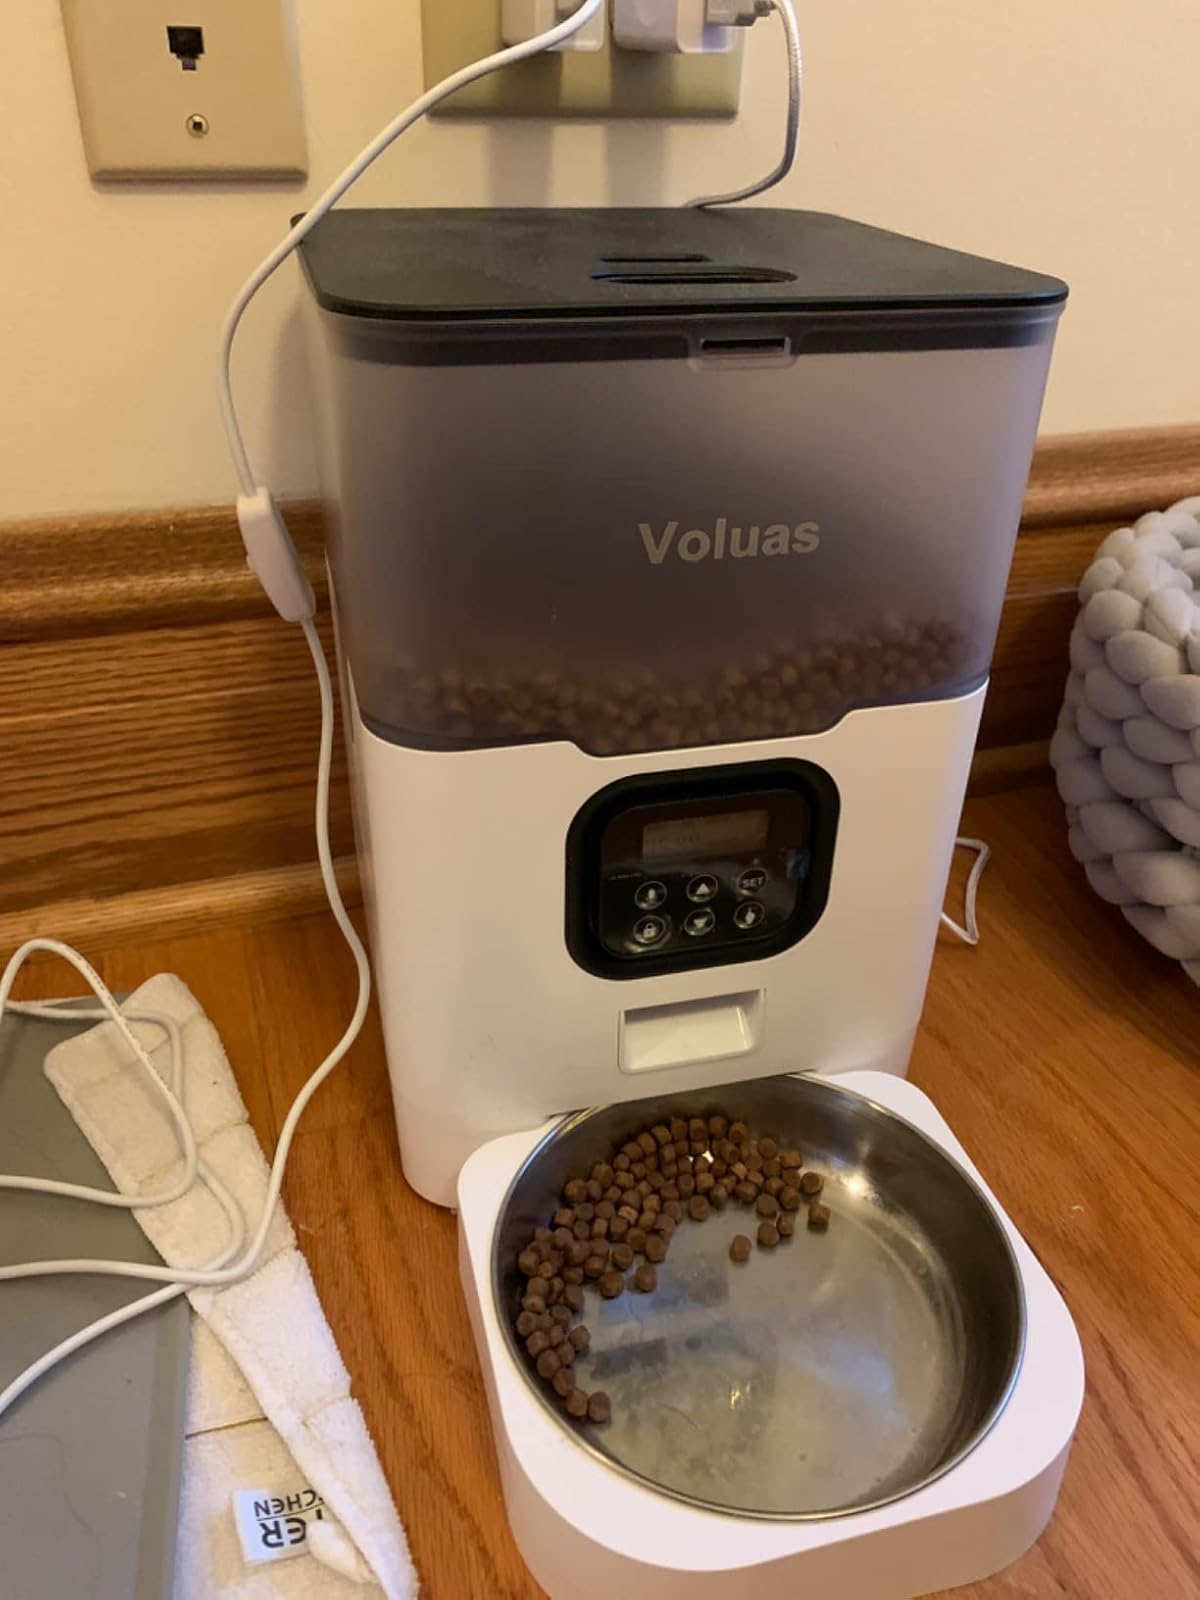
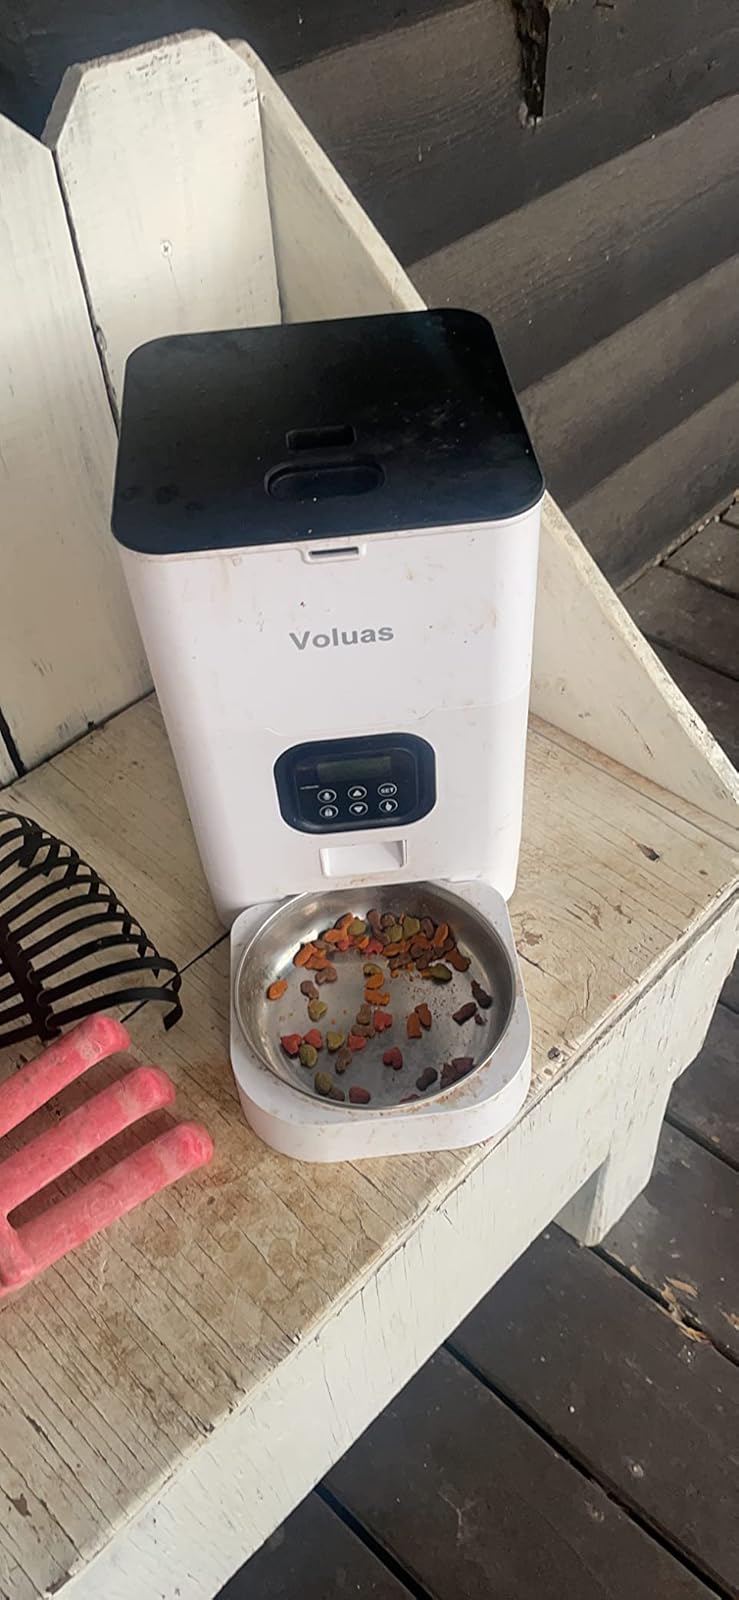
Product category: items_feeder
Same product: no